Racial policy of Nazi Germany

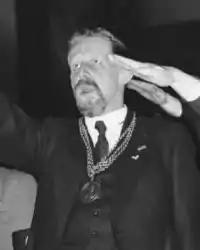
Eugen Fischer in 1934

The Aryan master race conceived by Adolf Hitler and the other Nazis graded humans on a scale of pure Aryans to non-Aryans (who were viewed as subhumans). At the top of the scale of pure Aryans were Nordic-type Germans and other Nordic-Aryan Germanic and Northern European peoples, including the Dutch, Scandinavians, and the English. Latins were held to be somewhat inferior, but were tolerated; and the French were thought to have a suitable admixture of Germanic blood.